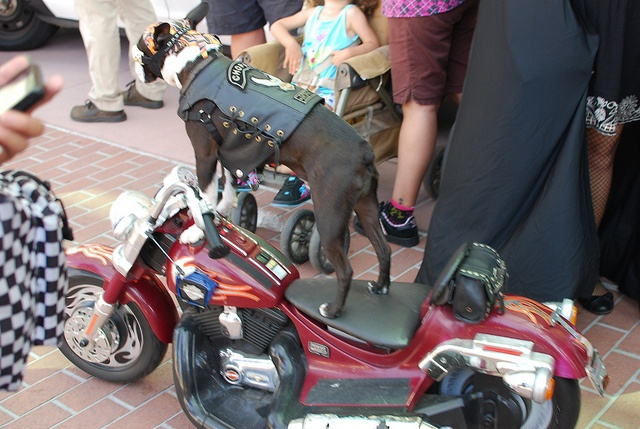
A dog is standing on a small toy motorcycle
A dog in a leather jacket standing on a motorcycle.
A dog in a leather jacket and hat riding a child's motorcycle.
a dog riding a motorcycle with a leather jacket
A dog in a leather jacket is on a mini motorcycle.